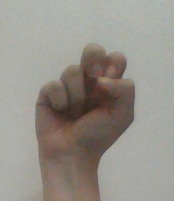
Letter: gaaf